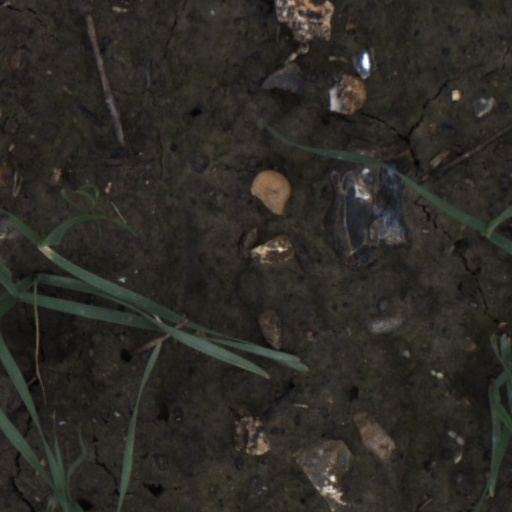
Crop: wheat